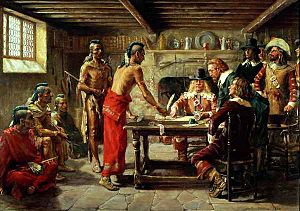
Jonas Bronch
Underskrivelsen af fredsaftalen med indianerne 22. april 1642 i Jonas Bronchs hus Emanus i Ny Amsterdam
Jonas Jonassen Bronch eller Bronck var en kaptajn fra det Nederlandske Vestindiske Kompagni, som i 1639 bosatte sig i den hollandske koloni Nieuw-Amsterdam i Nordamerika og efter hvem New York-bydelen Bronx senere navngaves.